KARD (TV)

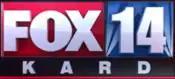
KARD's logo 2012 – October 2014

The station that became KARD first signed on on August 19, 1967, as KUZN-TV on channel 39 and was owned by Howard E. Griffith was a television counterpart of KUZN radio. This was Griffith's second foray into television, as he was the co-owner of Monroe's first TV station, KFAZ, which signed on in 1953 but went off the air the next year. The station aired a local newscast, the BBC series "Panorama," and old Western movies. The station ceased operations on January 12, 1968, but was sold to Northeast Louisiana Broadcasting Corporation.